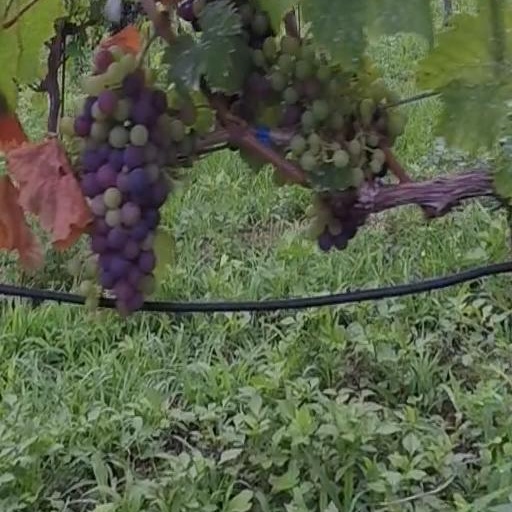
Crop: grape